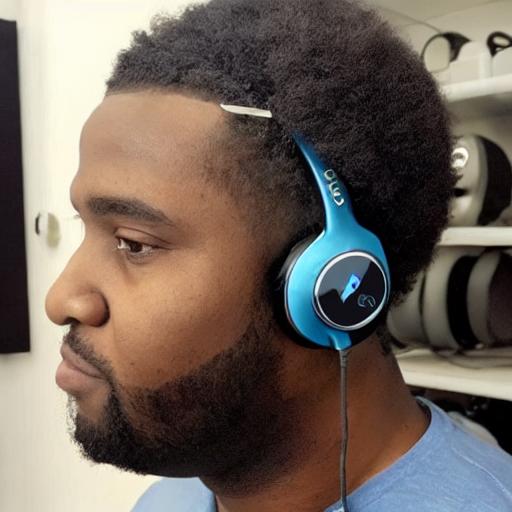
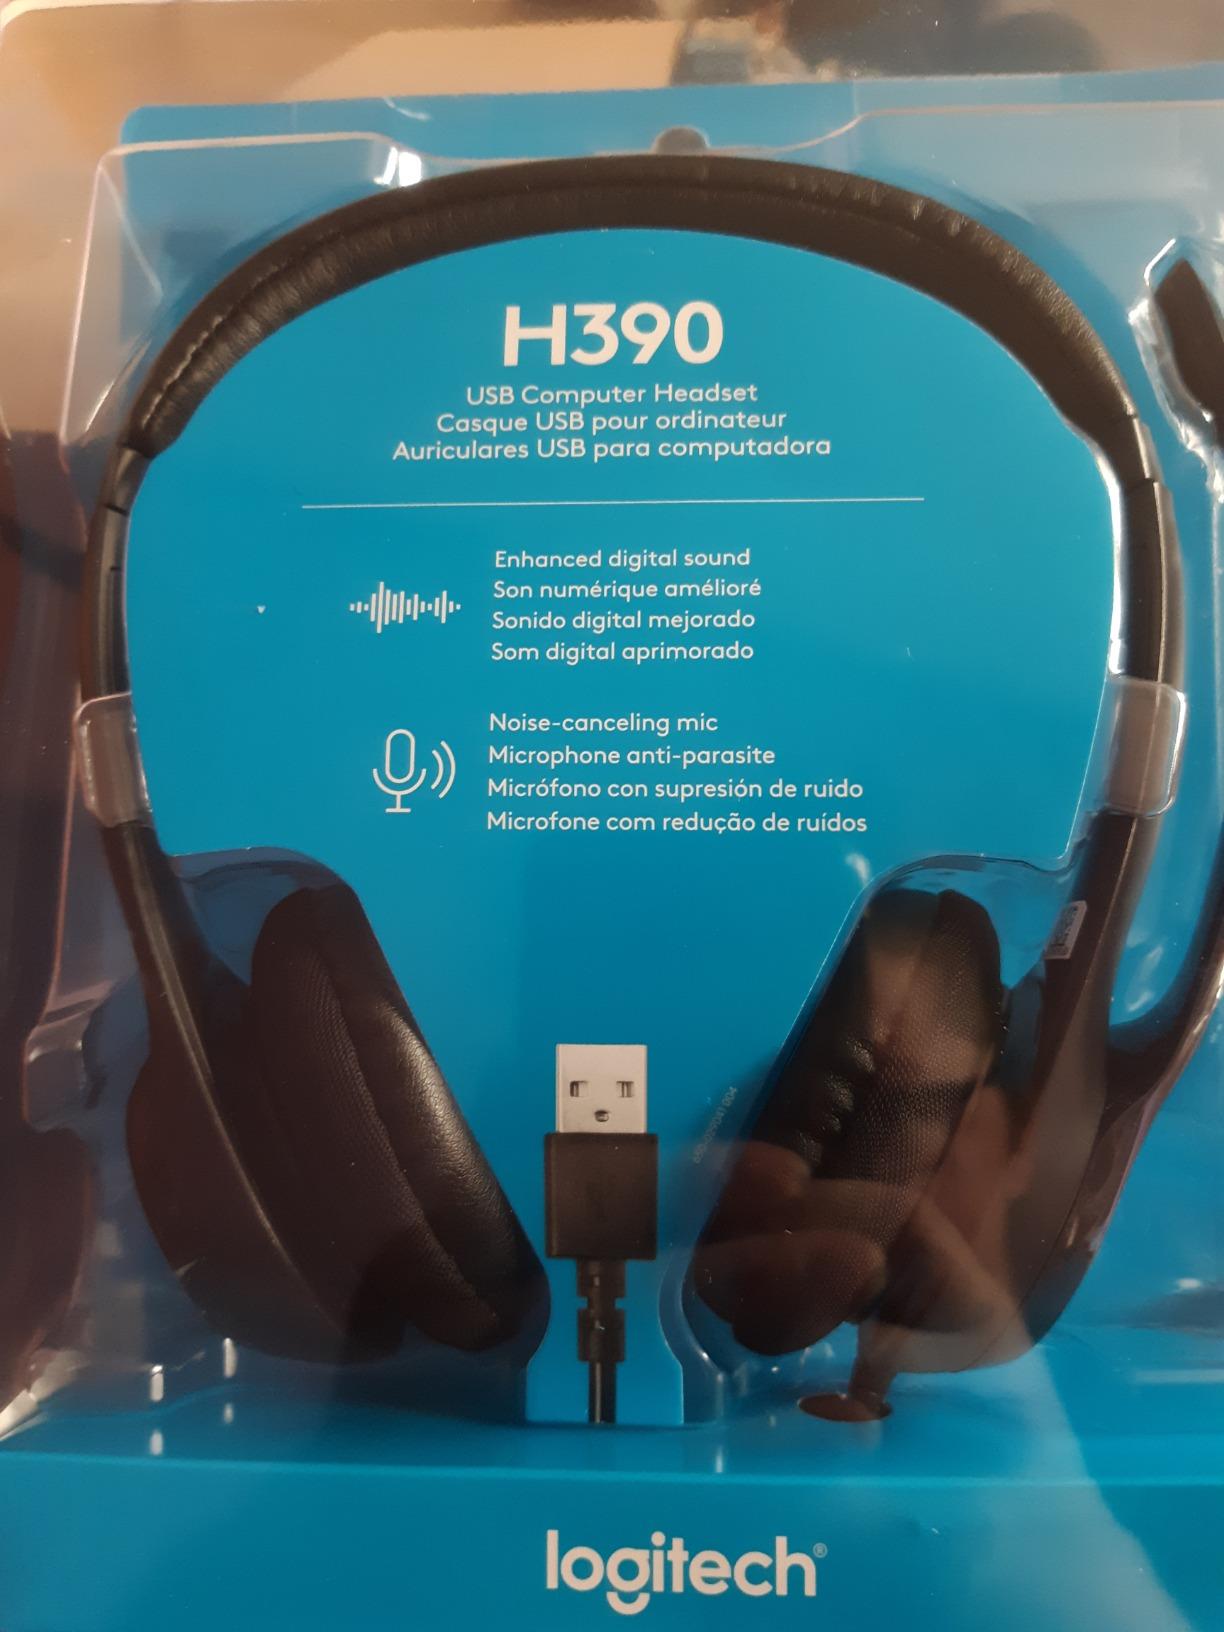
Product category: headphones
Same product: no